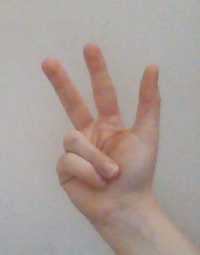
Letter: al